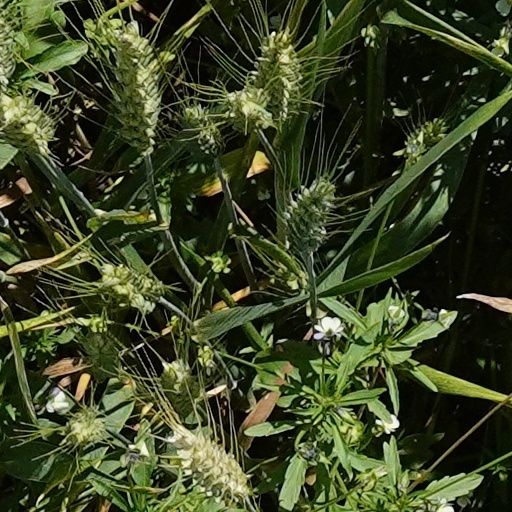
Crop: wheat